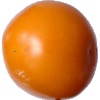
Label: yellow_tomato